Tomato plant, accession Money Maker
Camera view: vertical (180 deg); turntable rotation: 90 degrees
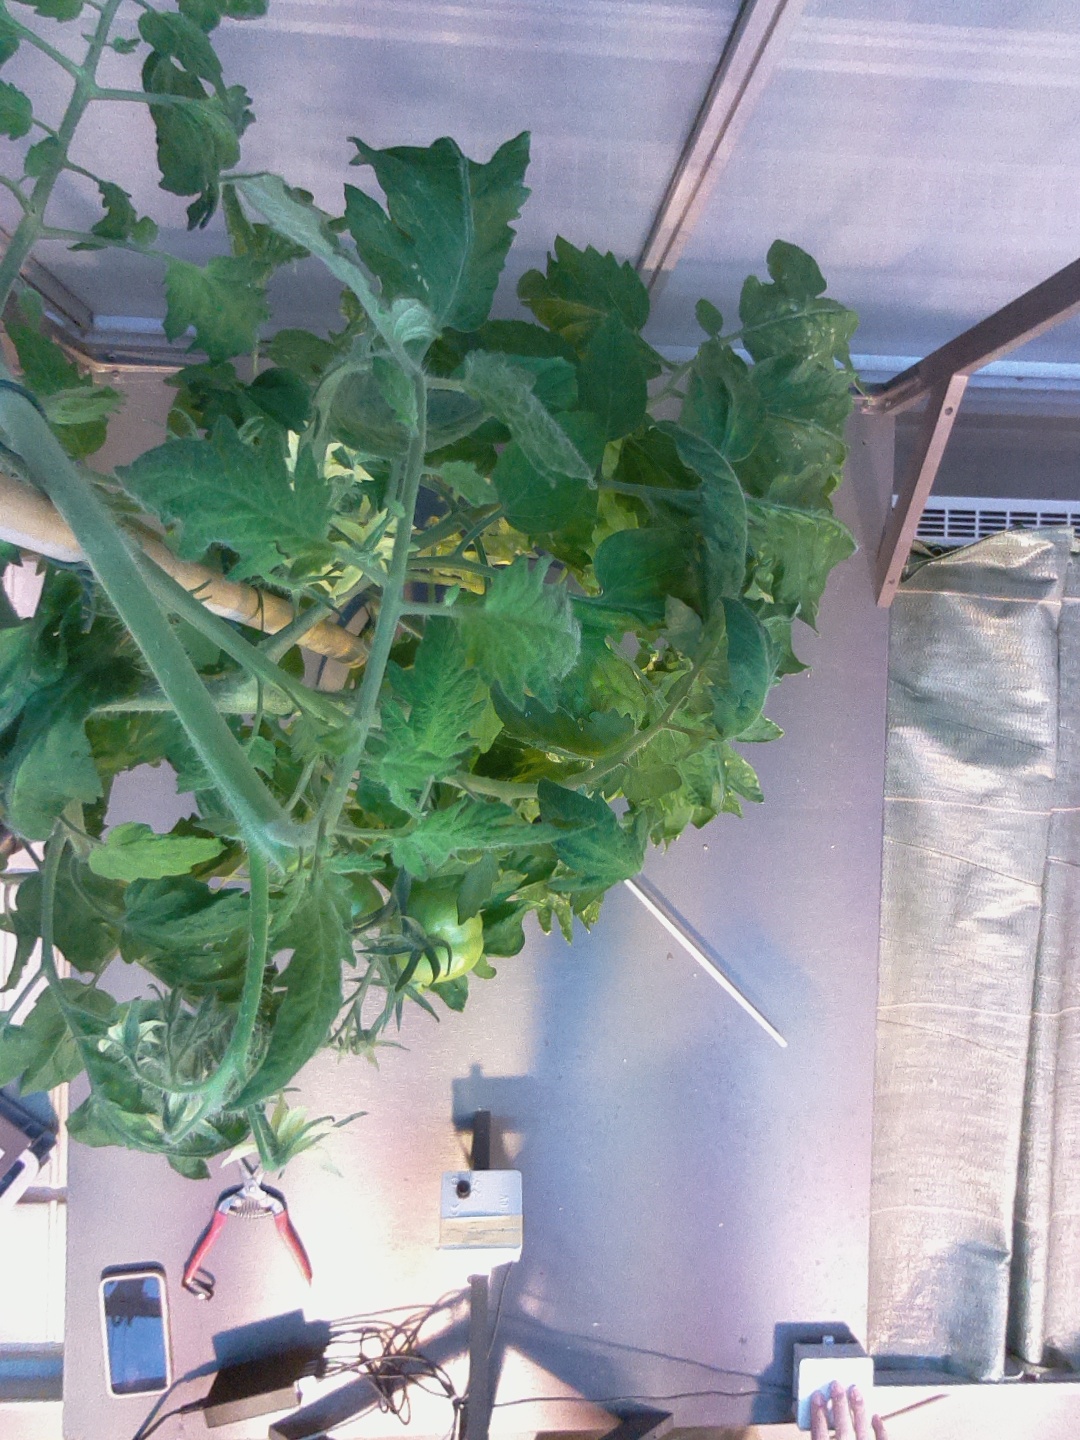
BBCH growth stage 72: 20%-30% of final fruit size